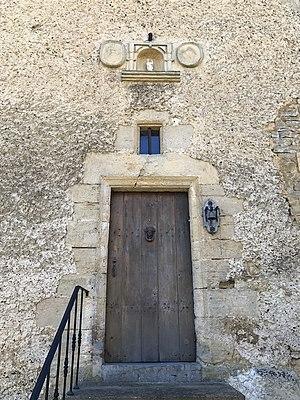
La niche de dévotion sommant la porte d'entrée du Manoir
Villers-devant-Orval [viledvɑ̃tɔʀval] est une section de la ville belge de Florenville située en Région wallonne et en Ardenne belge dans la province de Luxembourg.